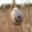
Label: snail